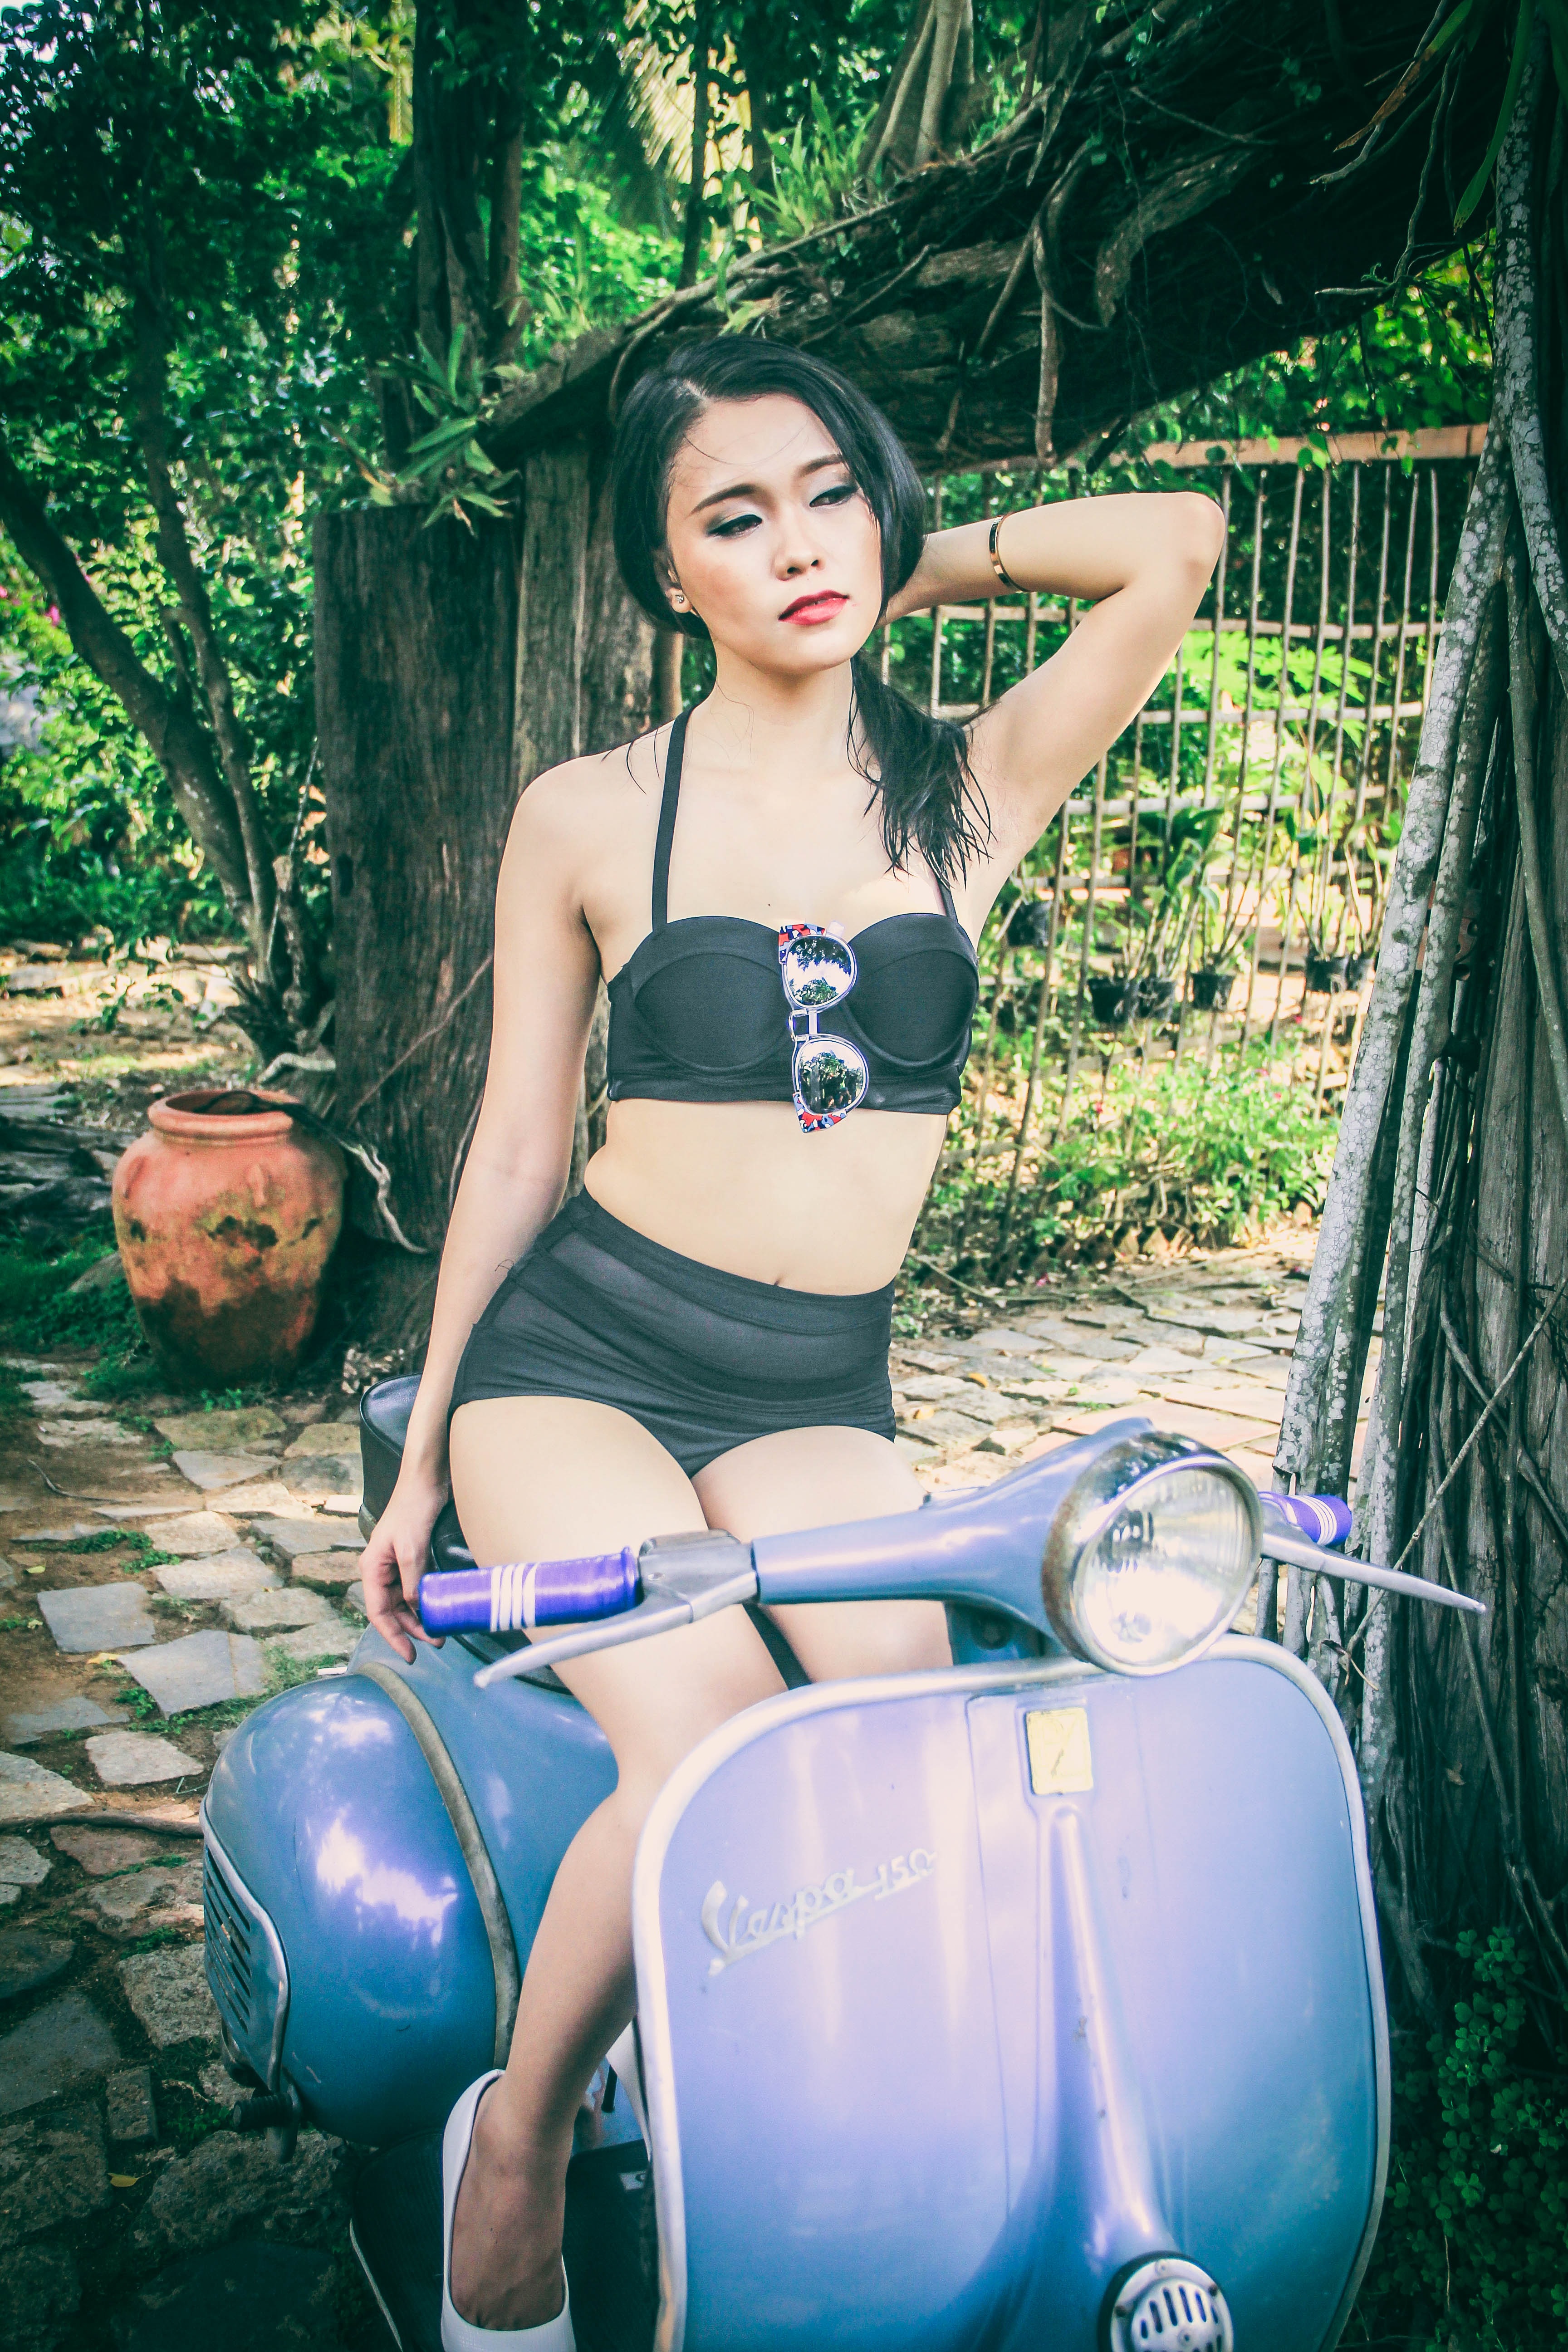
girl, woman, summer, pattern, model, sitting, blue, moped, posing, beauty, vespa, photo shoot, human positions